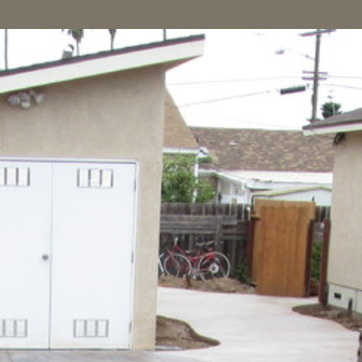
Material: foliage